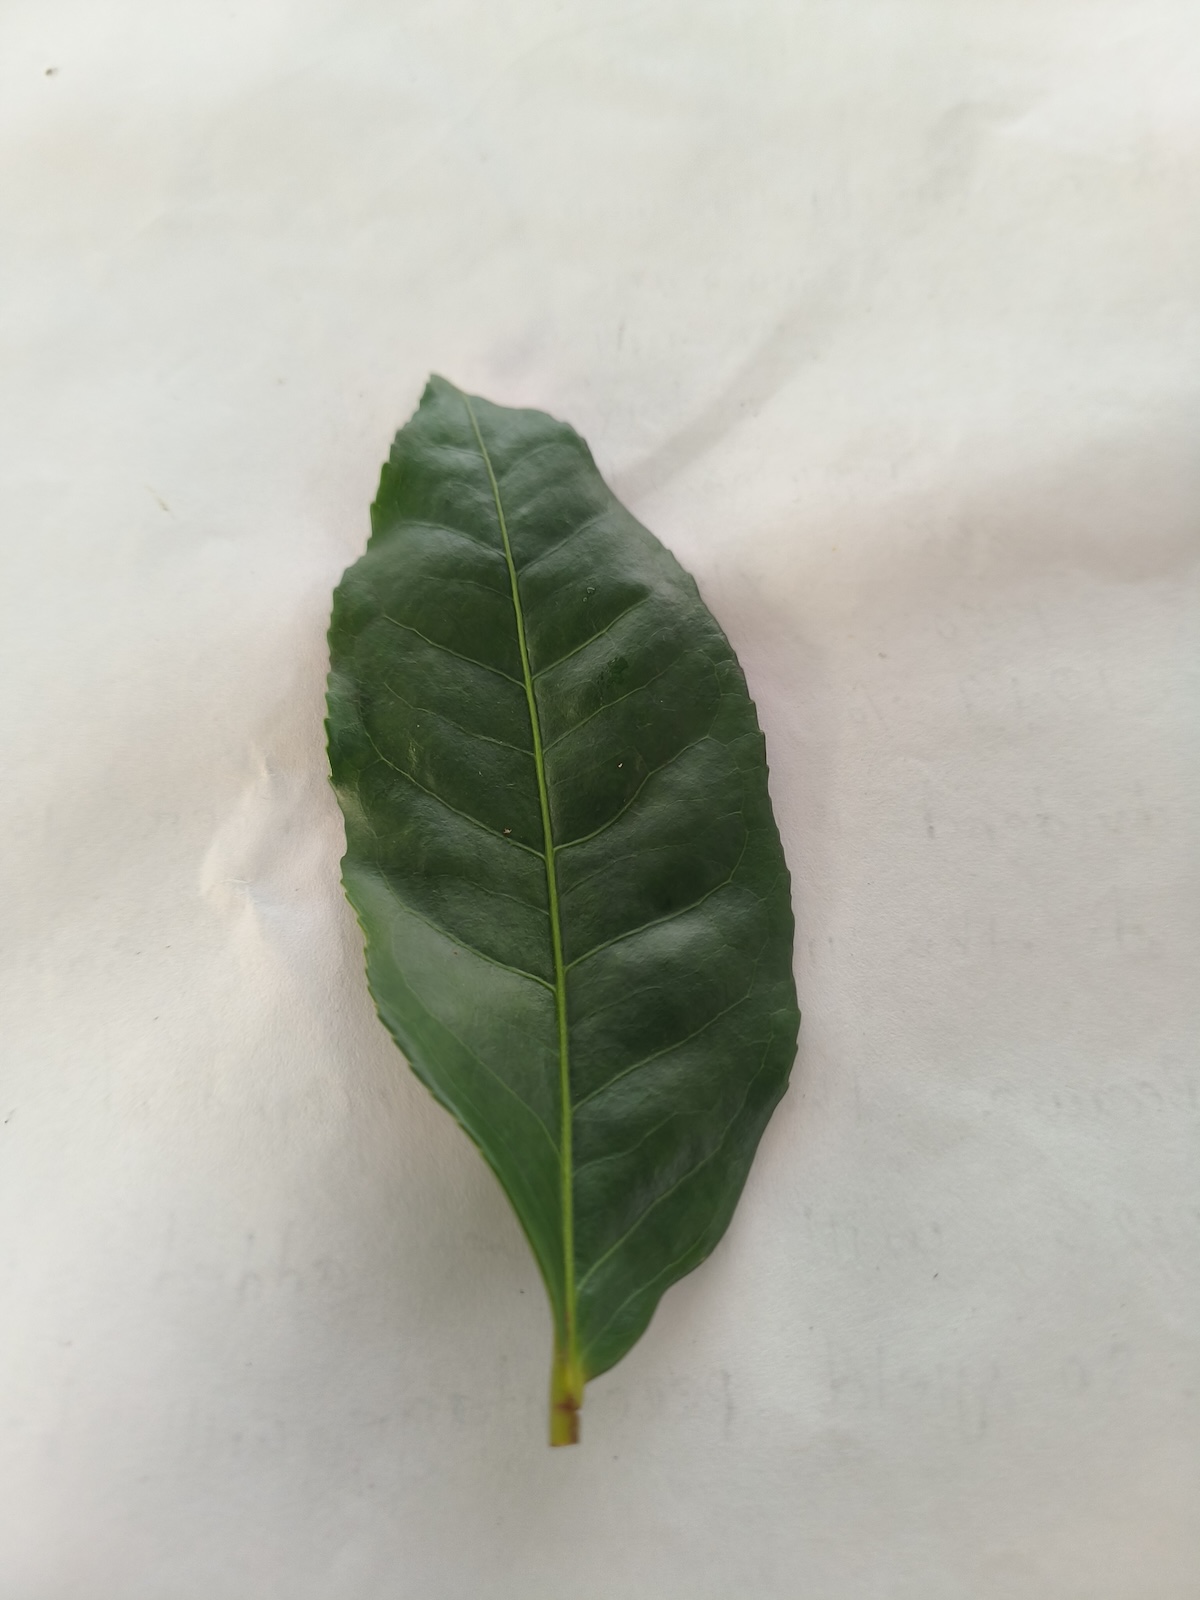
Label: Healthy leaf